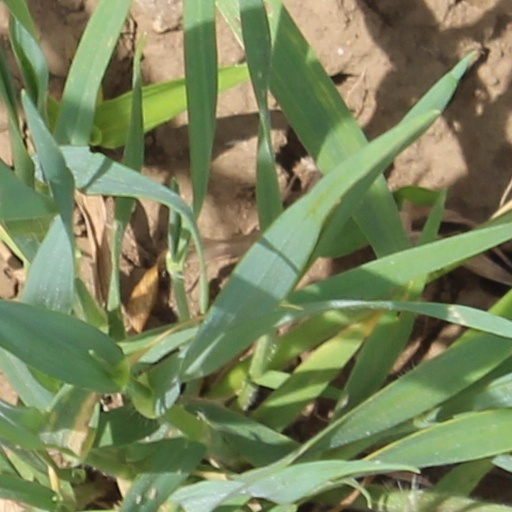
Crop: wheat